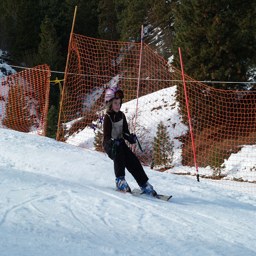
A young child wearing a hat skiing in the snow.
a person riding skis on a snowy slope
A boy with a helmet on skiing in the snow.
A man riding skis down a snow covered slope.
The girl skis down the slope, wearing a helmet.